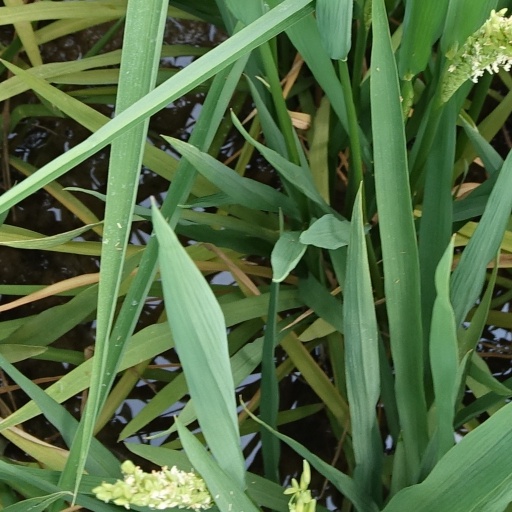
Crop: rice